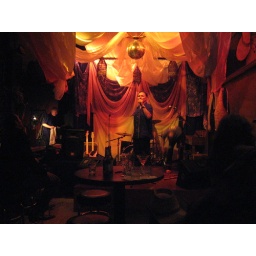
the stone bar in thai town